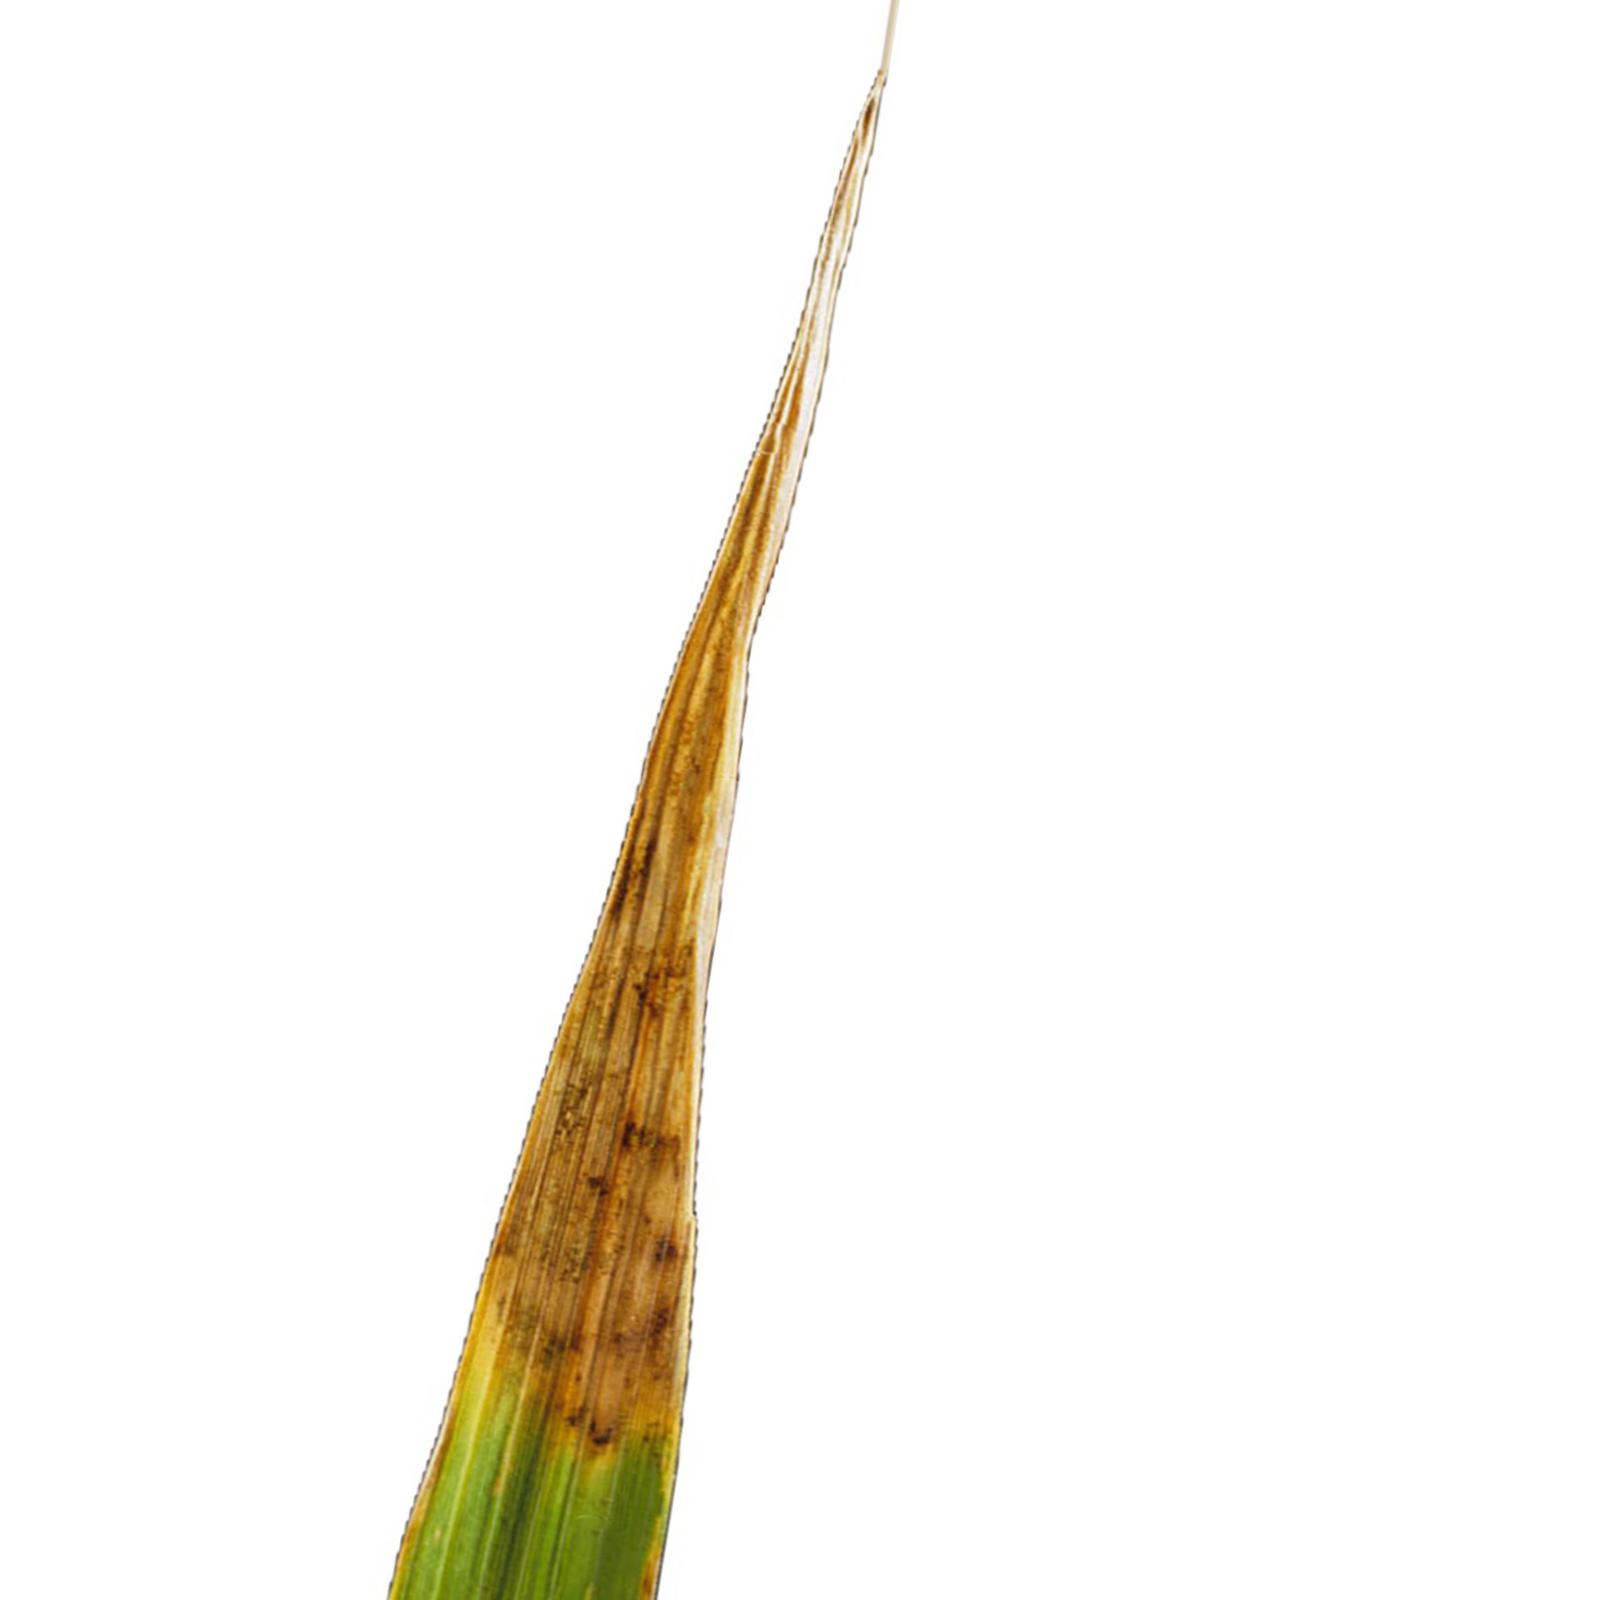
Nhãn: Bệnh Cháy lá ( Leaf scald )